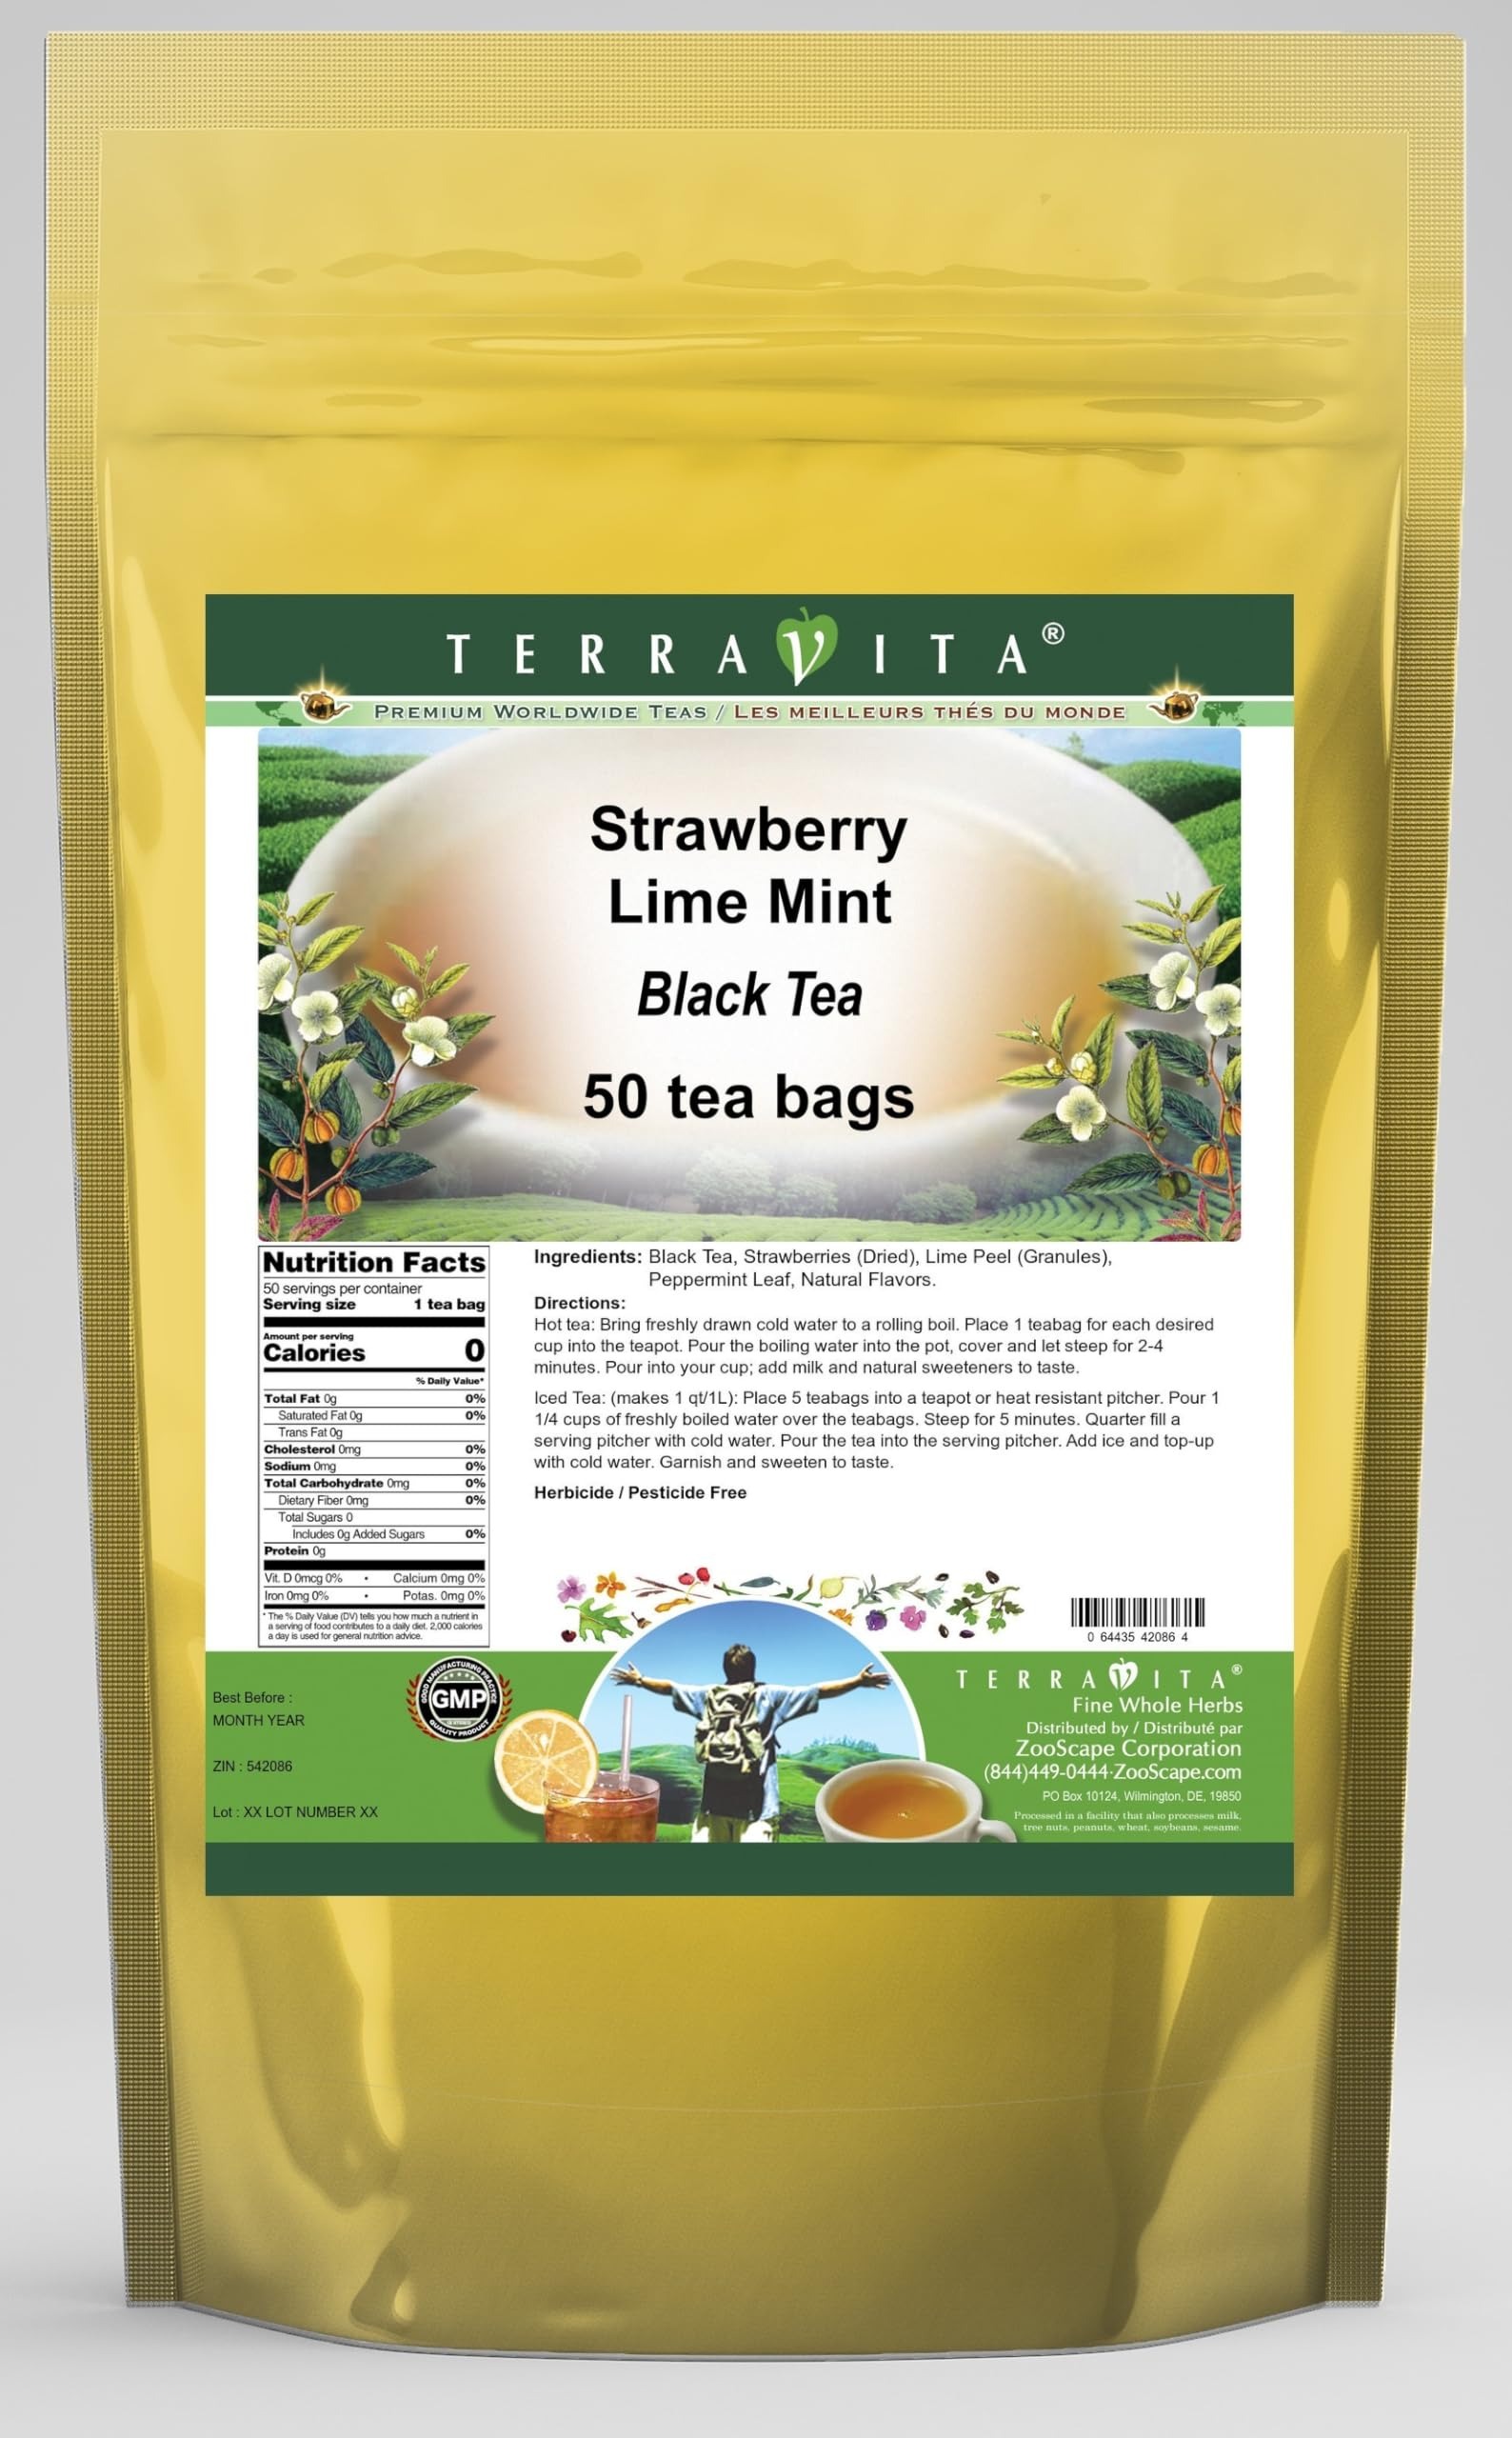
Item Name: Strawberry Lime Mint Black Tea (50 tea bags, ZIN: 542086) - 3 Pack
Bullet Point 1: Our Strawberry Lime Mint Black Tea is a tasty flavored Black tea with Dried Strawberries, Lime Peel and Peppermint Leaf that has a refreshing taste that will impress you! The unique Strawberry Lime Mint taste is delicious! - Ingredients: Black tea, Dried Strawberries, Lime Peel, Peppermint Leaf and Natural Strawberry Lime Mint Flavor.
Bullet Point 2: No fillers.
Bullet Point 3: Manufacturer: TerraVita
Bullet Point 4: Size: 50 tea bags
Bullet Point 5: Black Tea Bags - Packed in a convenient upright pouch!
Product Description: Our Strawberry Lime Mint Black Tea is a tasty flavored Black tea with Dried Strawberries, Lime Peel and Peppermint Leaf that has a refreshing taste that will impress you! The unique Strawberry Lime Mint taste is delicious! - Ingredients: Black tea, Dried Strawberries, Lime Peel, Peppermint Leaf and Natural Strawberry Lime Mint Flavor. - Hot tea brewing method: Bring freshly drawn cold water to a rolling boil. Place 1 teabag for each desired cup into the teapot. Pour the boiling water into the pot, cover and let steep for 2-4 minutes. Pour into your cup; add milk and natural sweeteners to taste. - Iced tea brewing method: (to make 1 liter/quart): Place 5 teabags into a teapot or heat resistant pitcher. Pour 1 1/4 cups of freshly boiled water over the teabags. Steep for 5 minutes. Quarter fill a serving pitcher with cold water. Pour the tea into the serving pitcher. Add ice and top-up with cold water. Garnish and sweeten to taste. - TerraVita is an exclusive line of premium-quality, natural source products that use only the finest, purest and most potent ingredients found around the world. TerraVita is hallmarked by the highest possible standards of purity, potency, stability and freshness. All of our products are prepared with the highest elements of quality control, from raw materials through the entire manufacturing process, up to and including the moment that the bottles or bags are sealed for freshness and shipped out to you. Our highest possible standards are certified by independent laboratories and backed by our personal guarantee. - TerraVita exists to meet and ensure your family's health and wellness without the harmful effects of chemicals and health products. We strive to make all of our products affordable and reliable and are constantly searching the market
Value: 150.0
Unit: Count

Price: 77.04